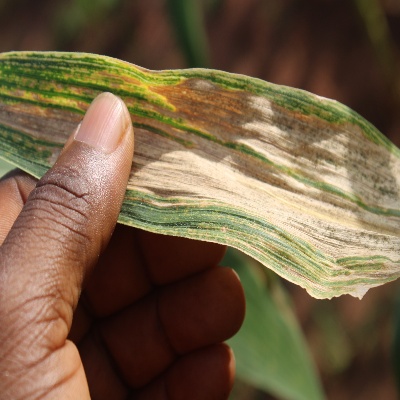
Crop: Maize
Condition: streak virus